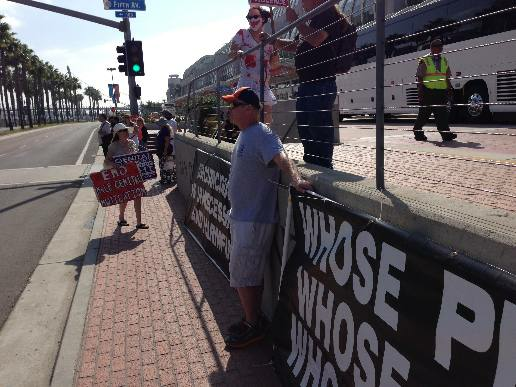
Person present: Yes